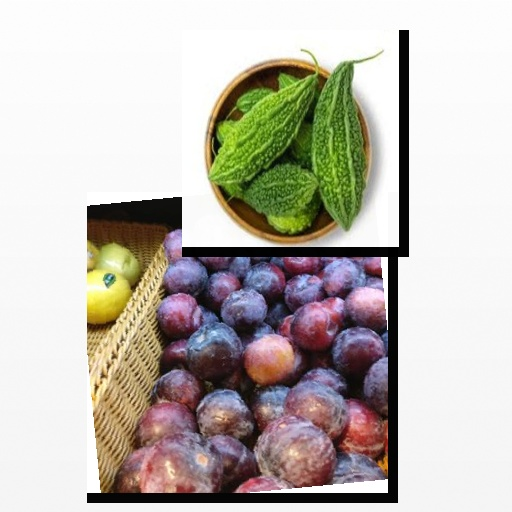
Food items: plum, bitter_gourd